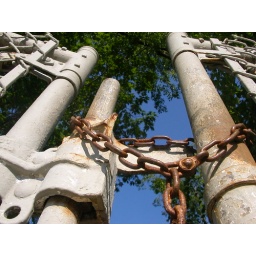
blue wisconsin skies, red wisconsin rust... the oldest cemetary in the area- if not wisconsin